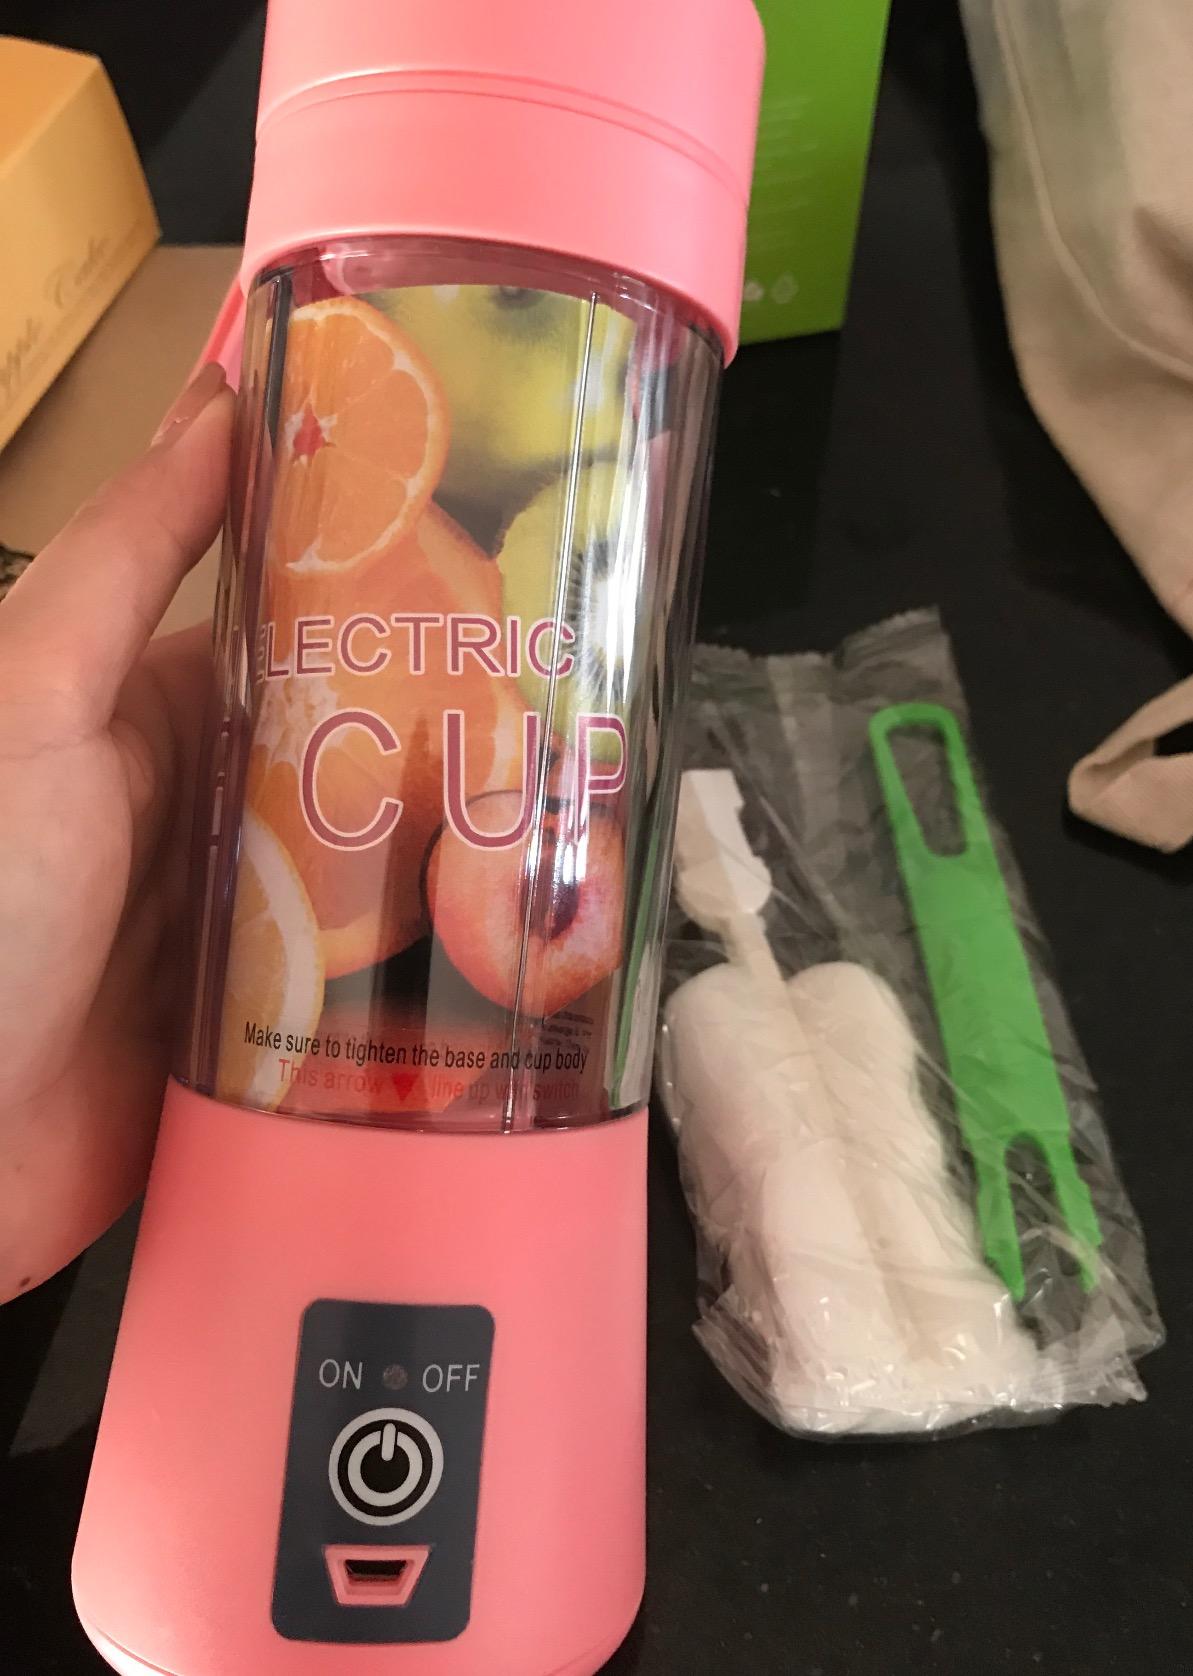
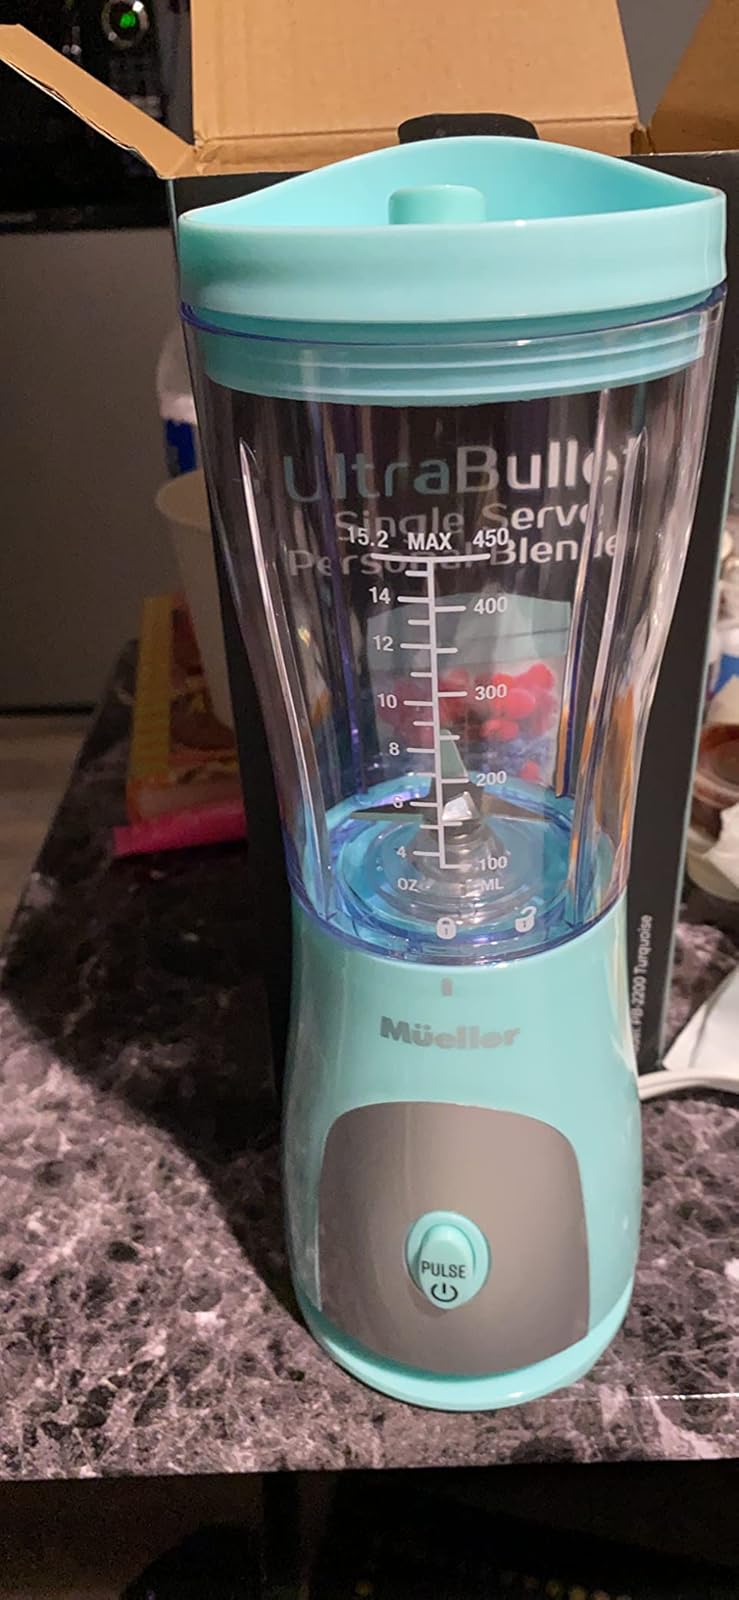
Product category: items_blender
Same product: no